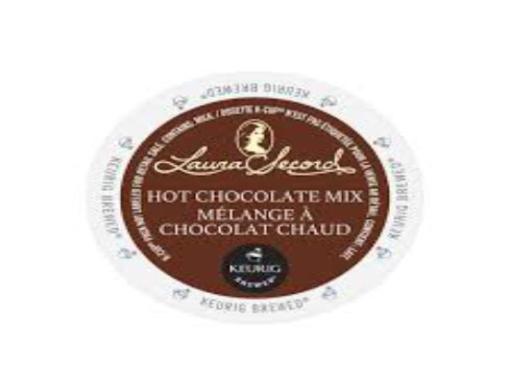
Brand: laura secord chocolates
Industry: Food